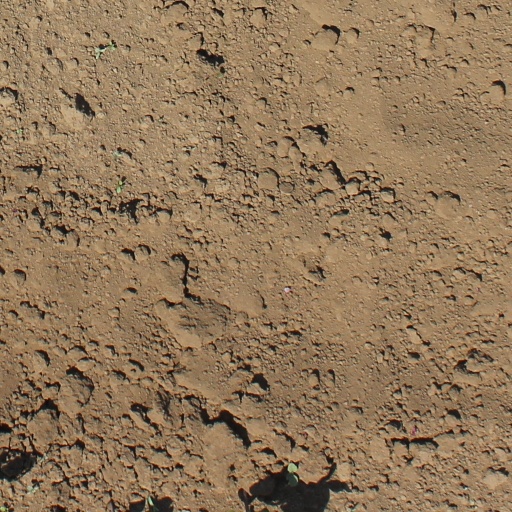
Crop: soybean